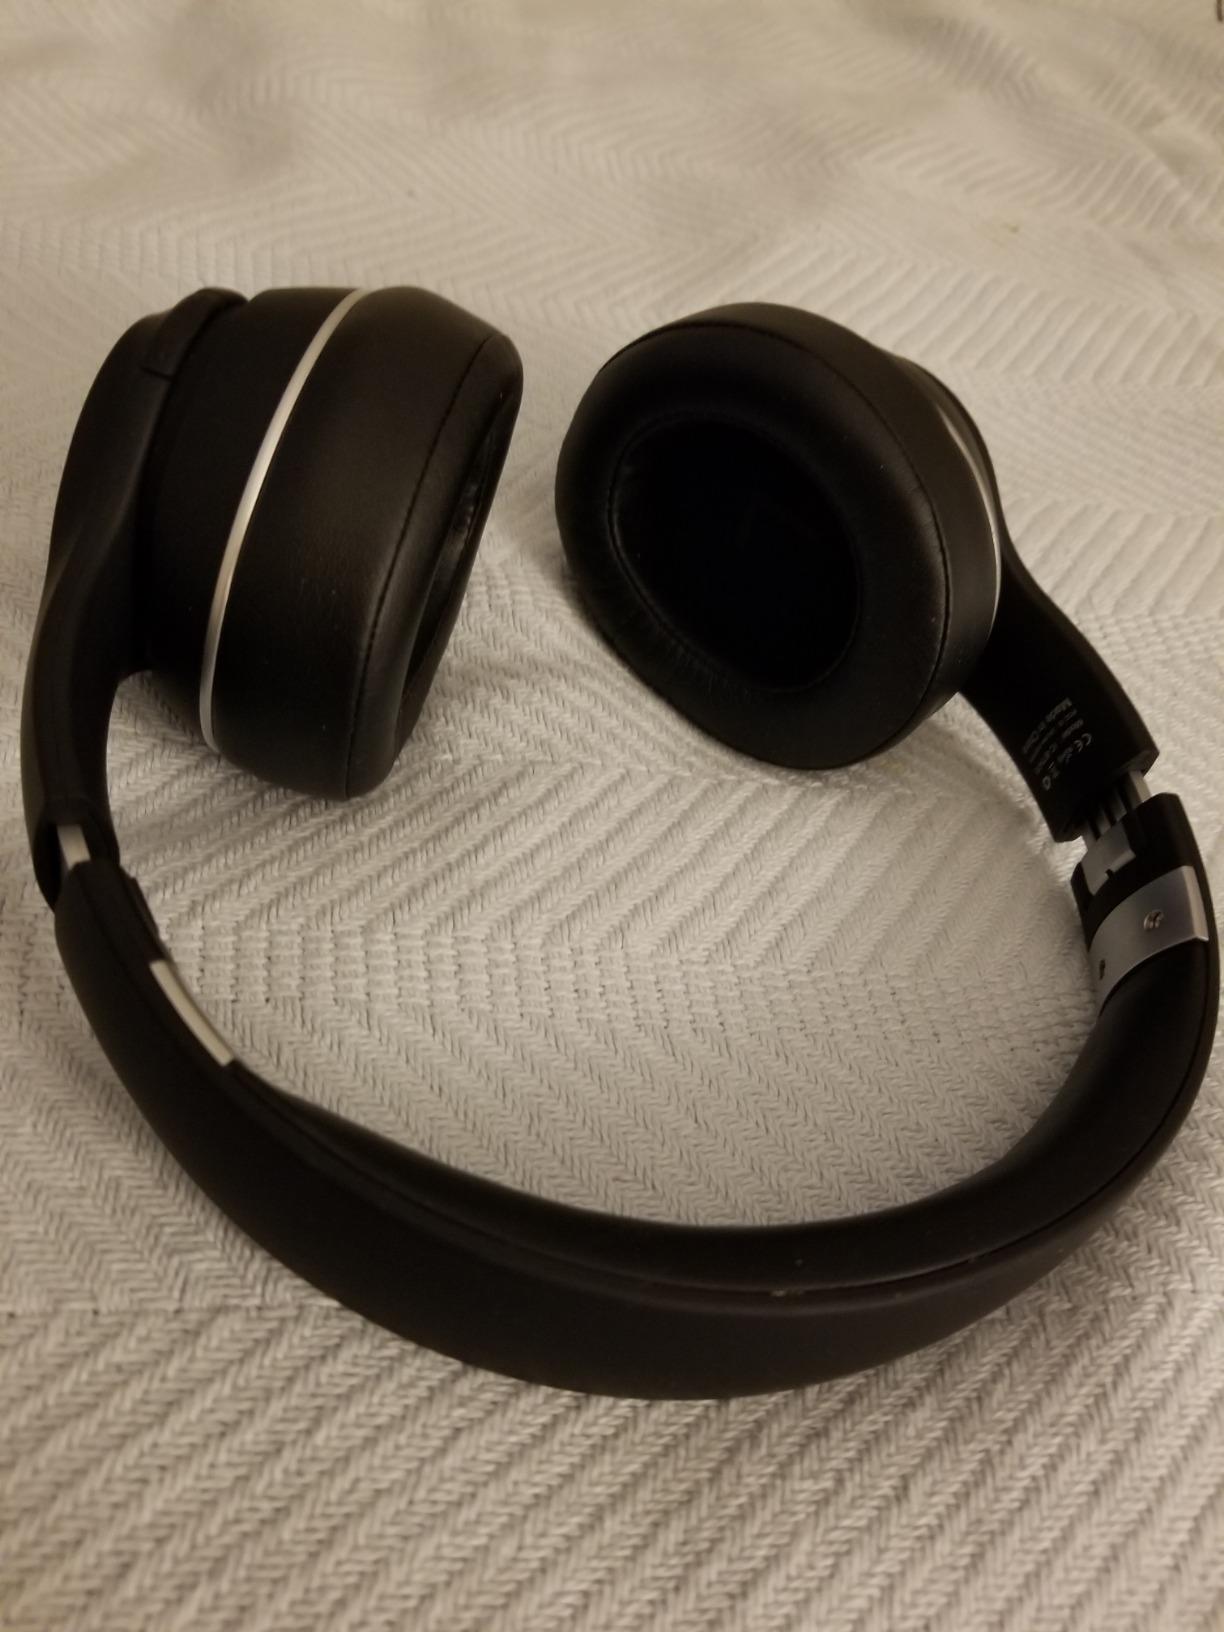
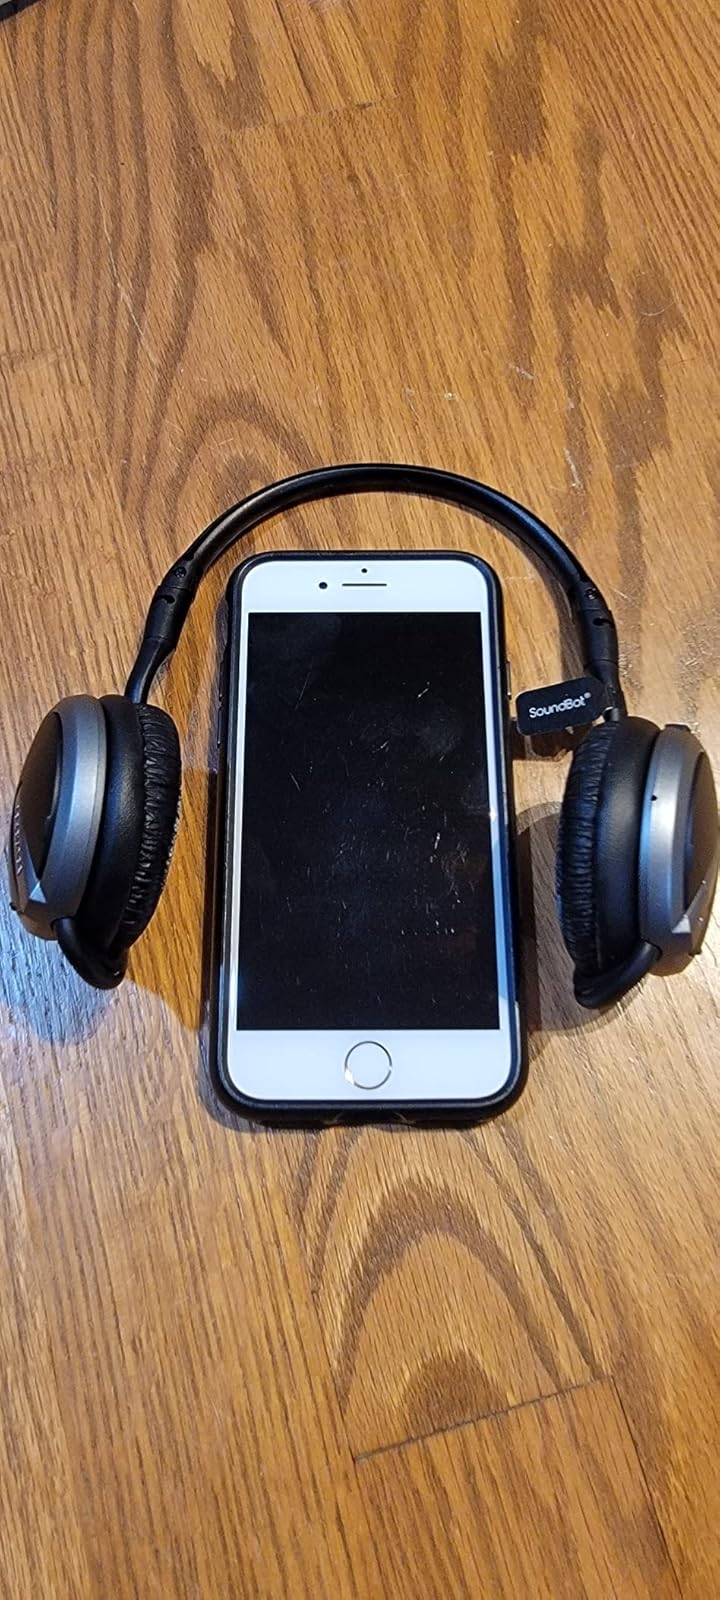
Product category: headphones
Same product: no